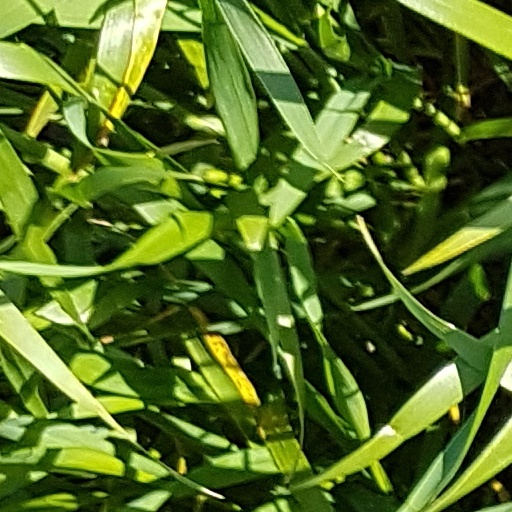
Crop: wheat